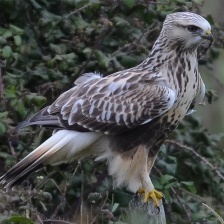
Species: ROUGH LEG BUZZARD
Scientific name: BUTEO LAGOPUS